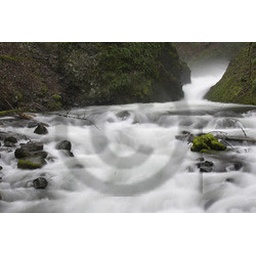
Bridal Veil Falls Oregon close view of water flowing over rocks in the Columbia River Gorge National Scenic Area